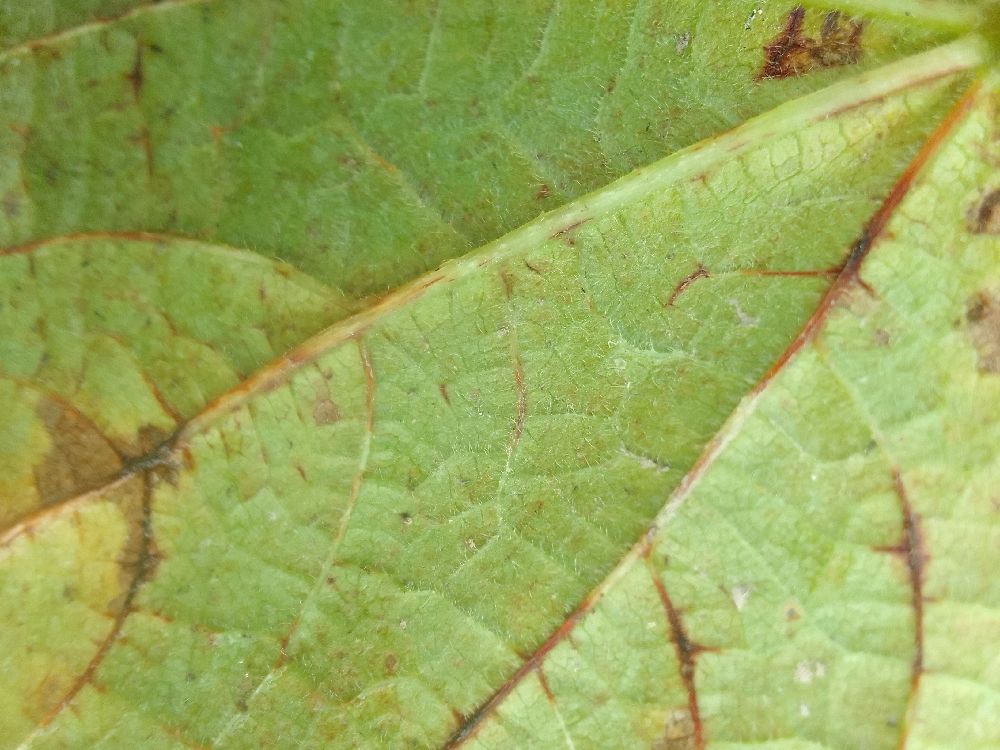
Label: anthracnose